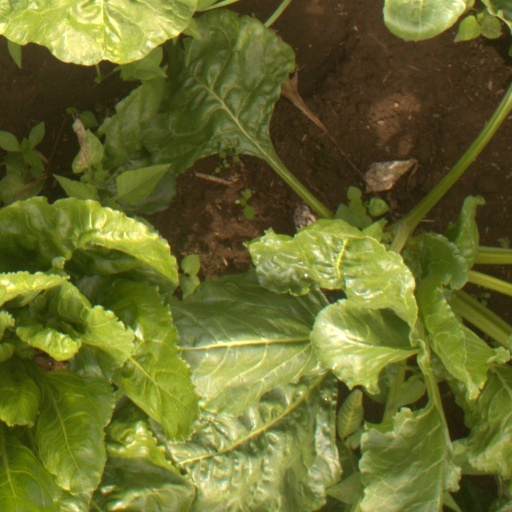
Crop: sugar beet